Flag of Turkmenistan

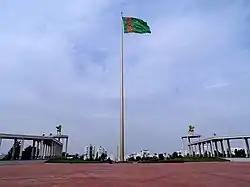
Ashgabat Flagpole

In 2008, a giant flagpole standing tall and flying the Turkmen flag was installed in front of The State Museum of the State Cultural Center of Turkmenistan in Ashgabat. The flag measures and weighs . The flagpole was entered into the Guinness World Records. An honorary guard is stationed at its base.